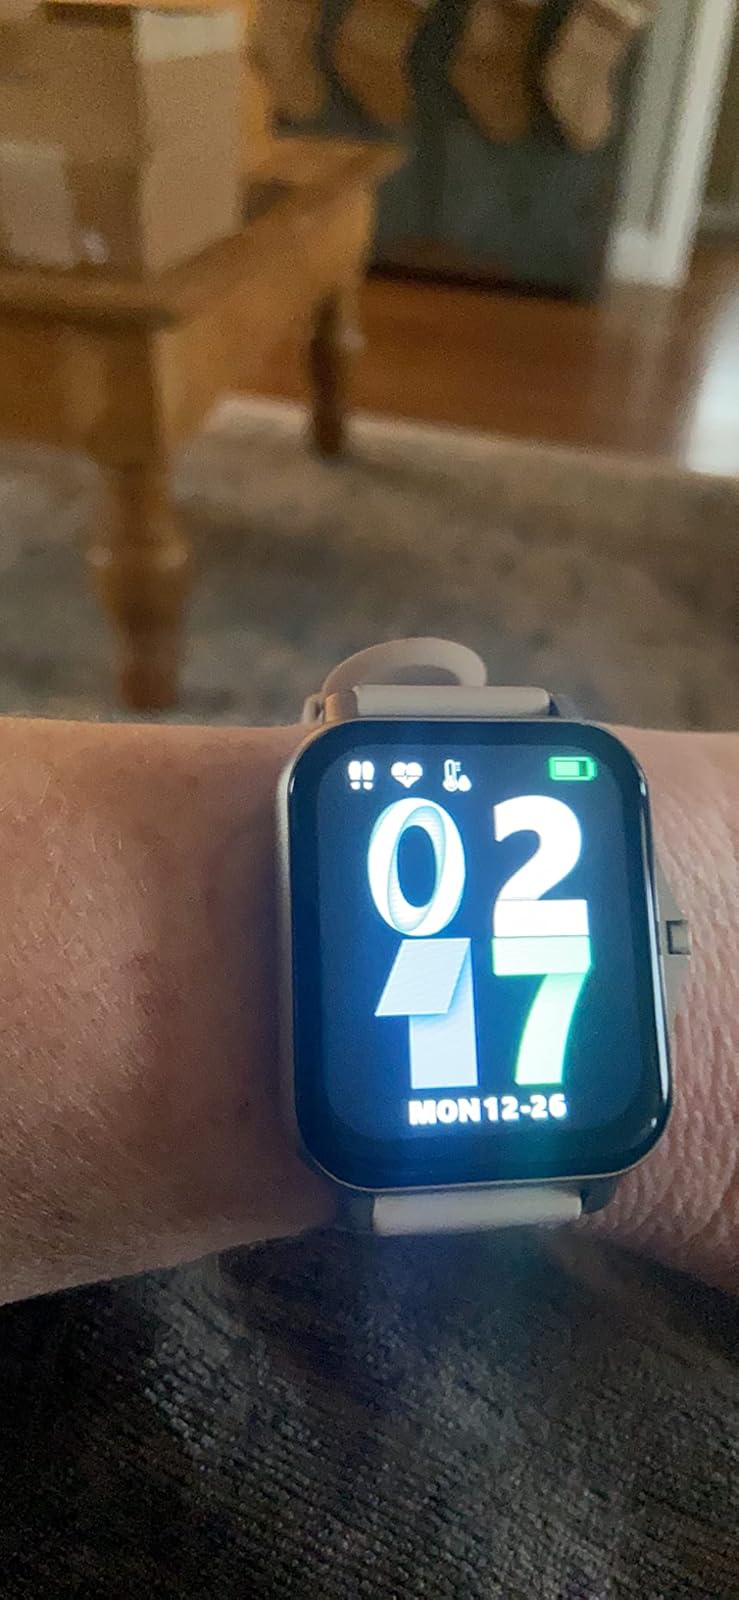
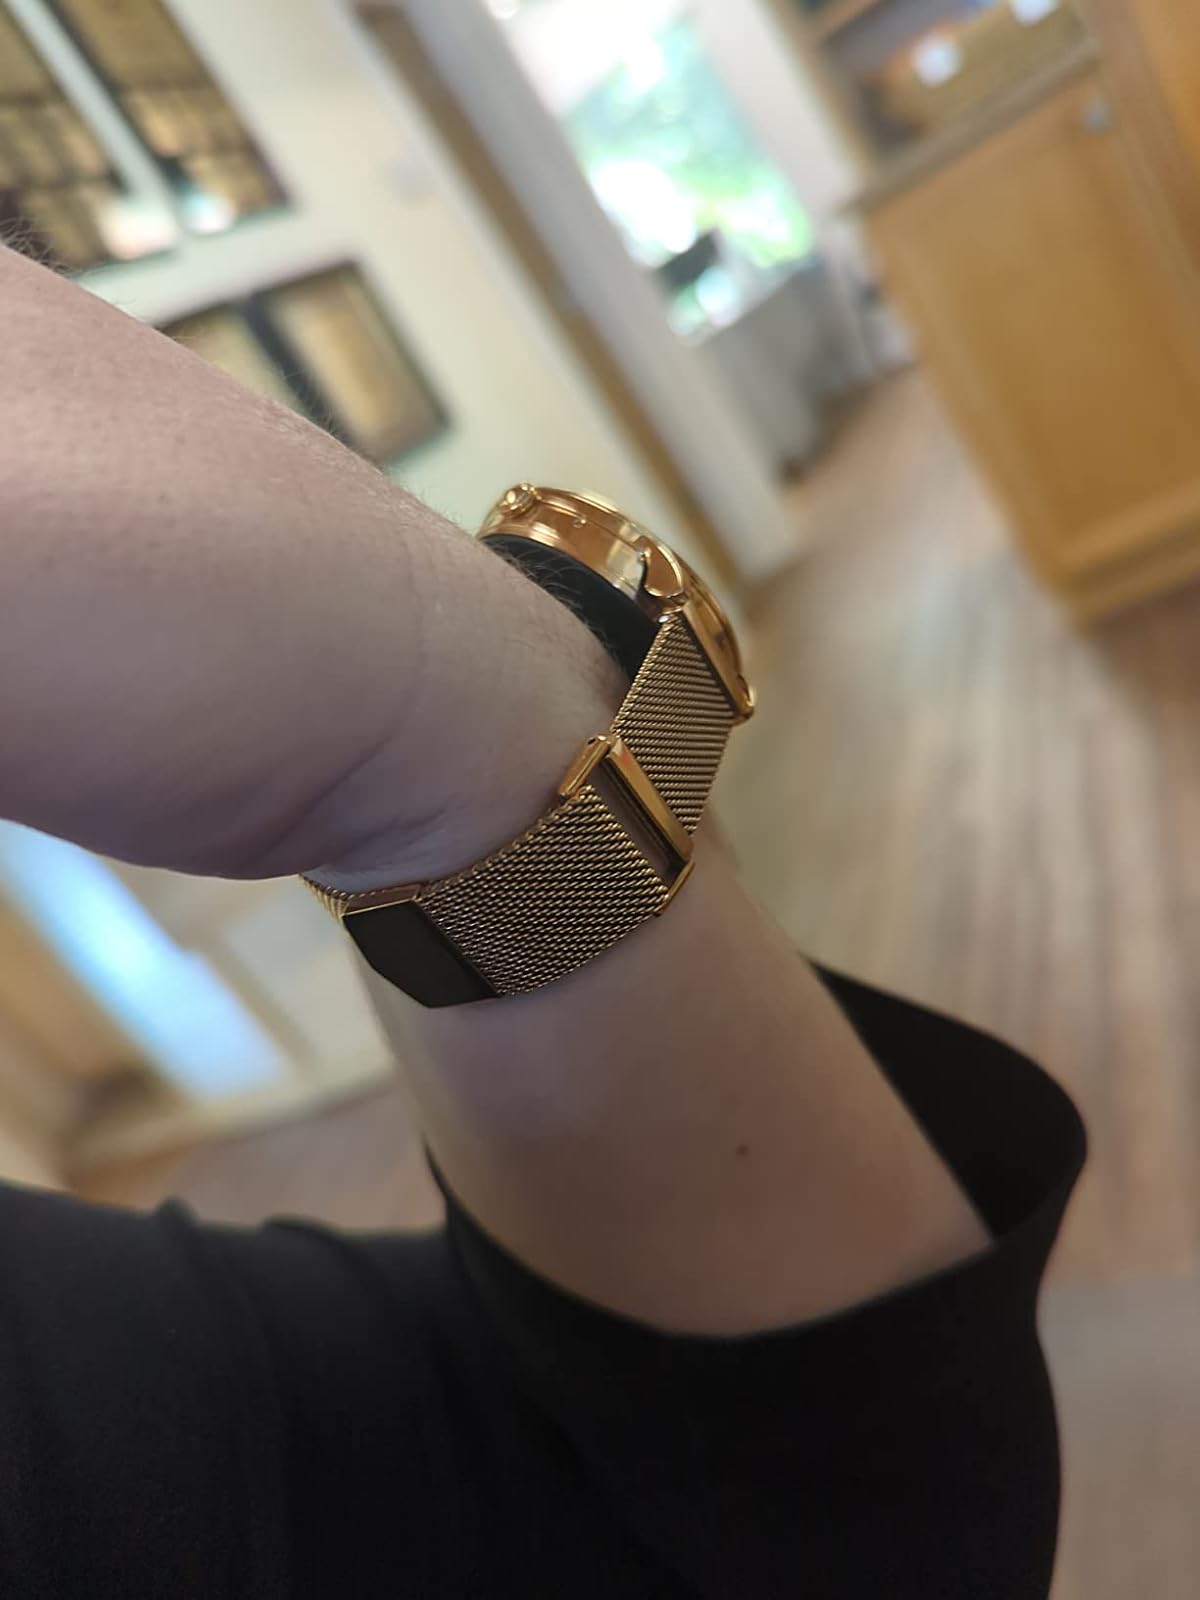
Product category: smartwatch
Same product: no